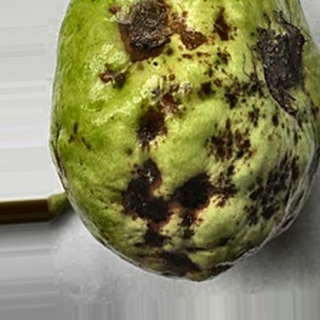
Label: guava_anthracnose